Nestor Nyzhankivsky

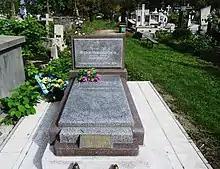
Tomb of Nyzhankivsky in Stryi

Nestor Nyzhankivsky ("Nestor Ostapovych Nyzhankivsky"); August 31, 1893 – April 10, 1940) was a Ukrainian composer, pianist and music critic. Received his doctoral degree in history from the University of Vienna and graduated from the Prague State Conservatory.